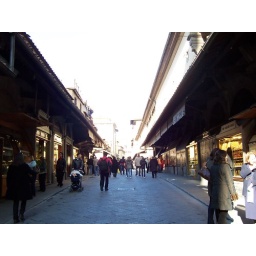
This is the street on the bridge that goes over the river.